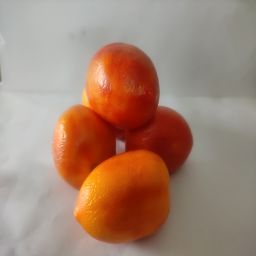
Crop: Tomato
Quality: Ripe